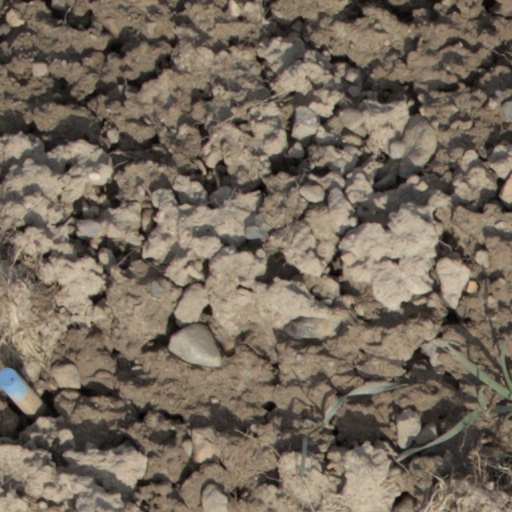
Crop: wheat